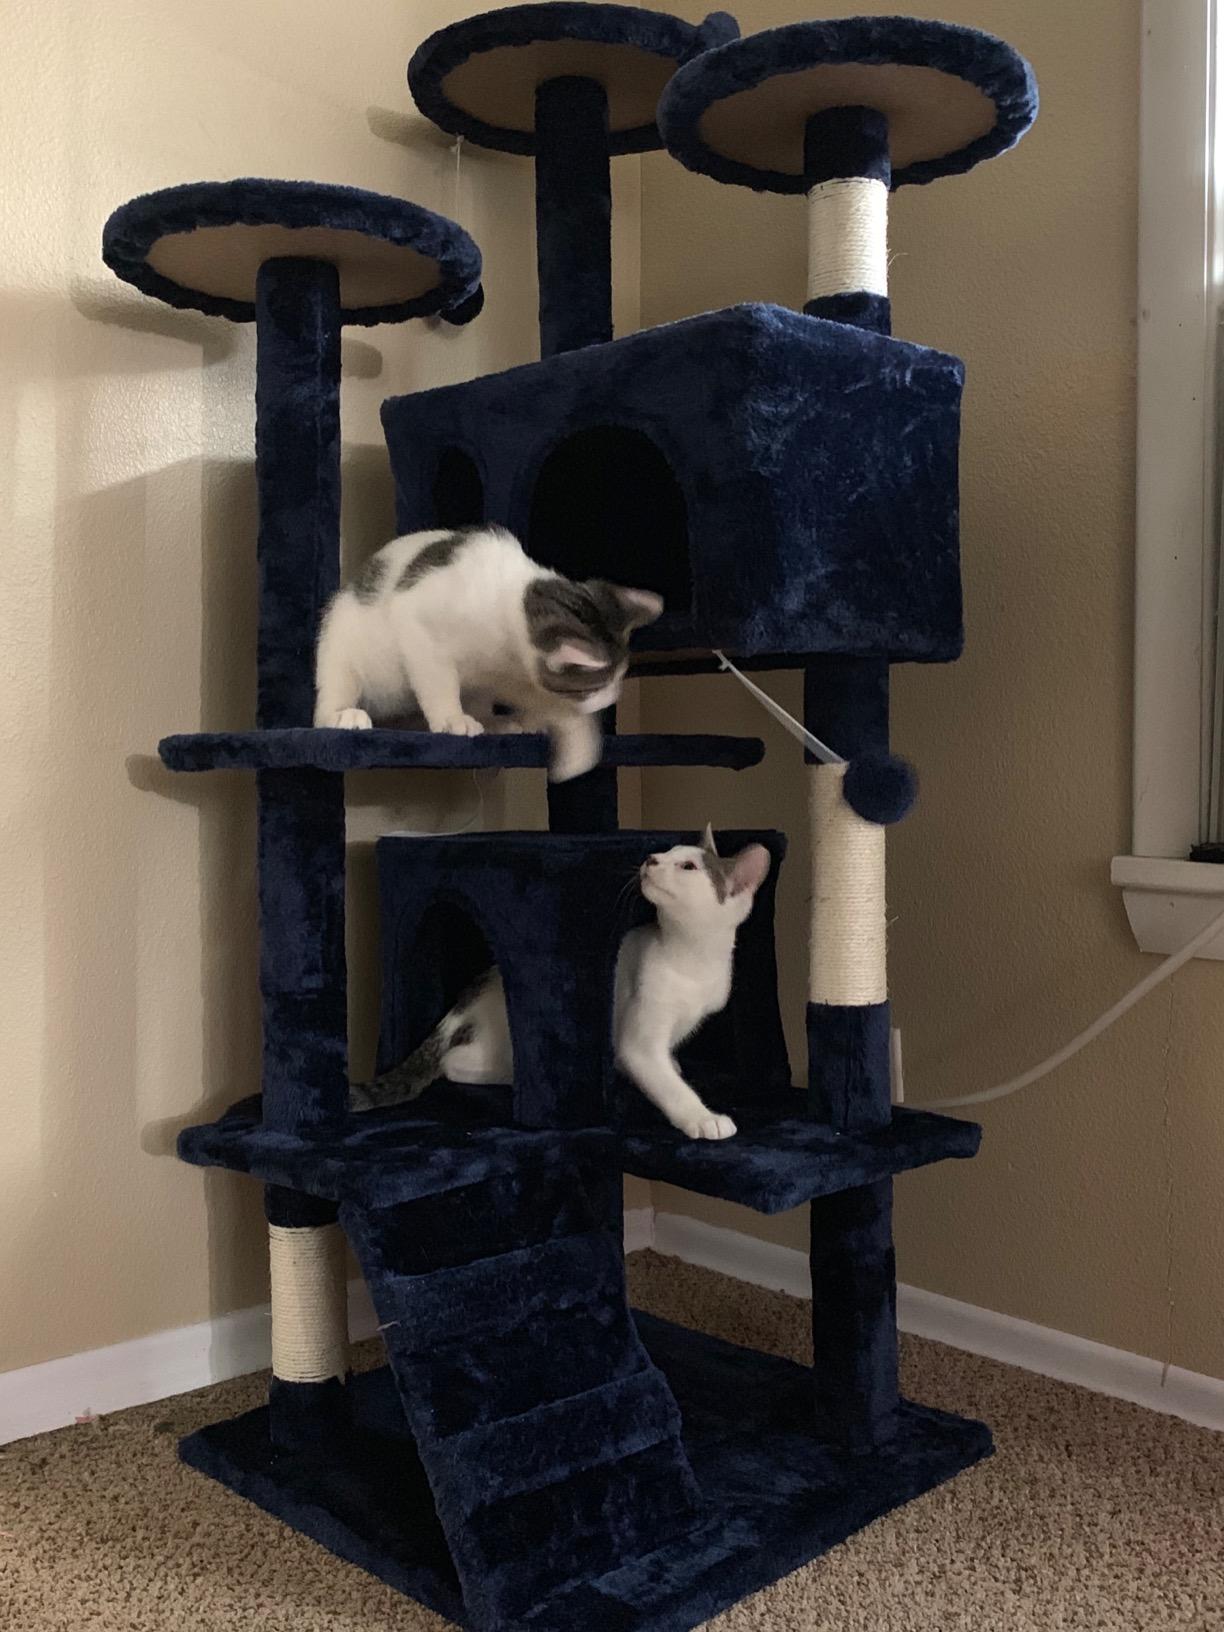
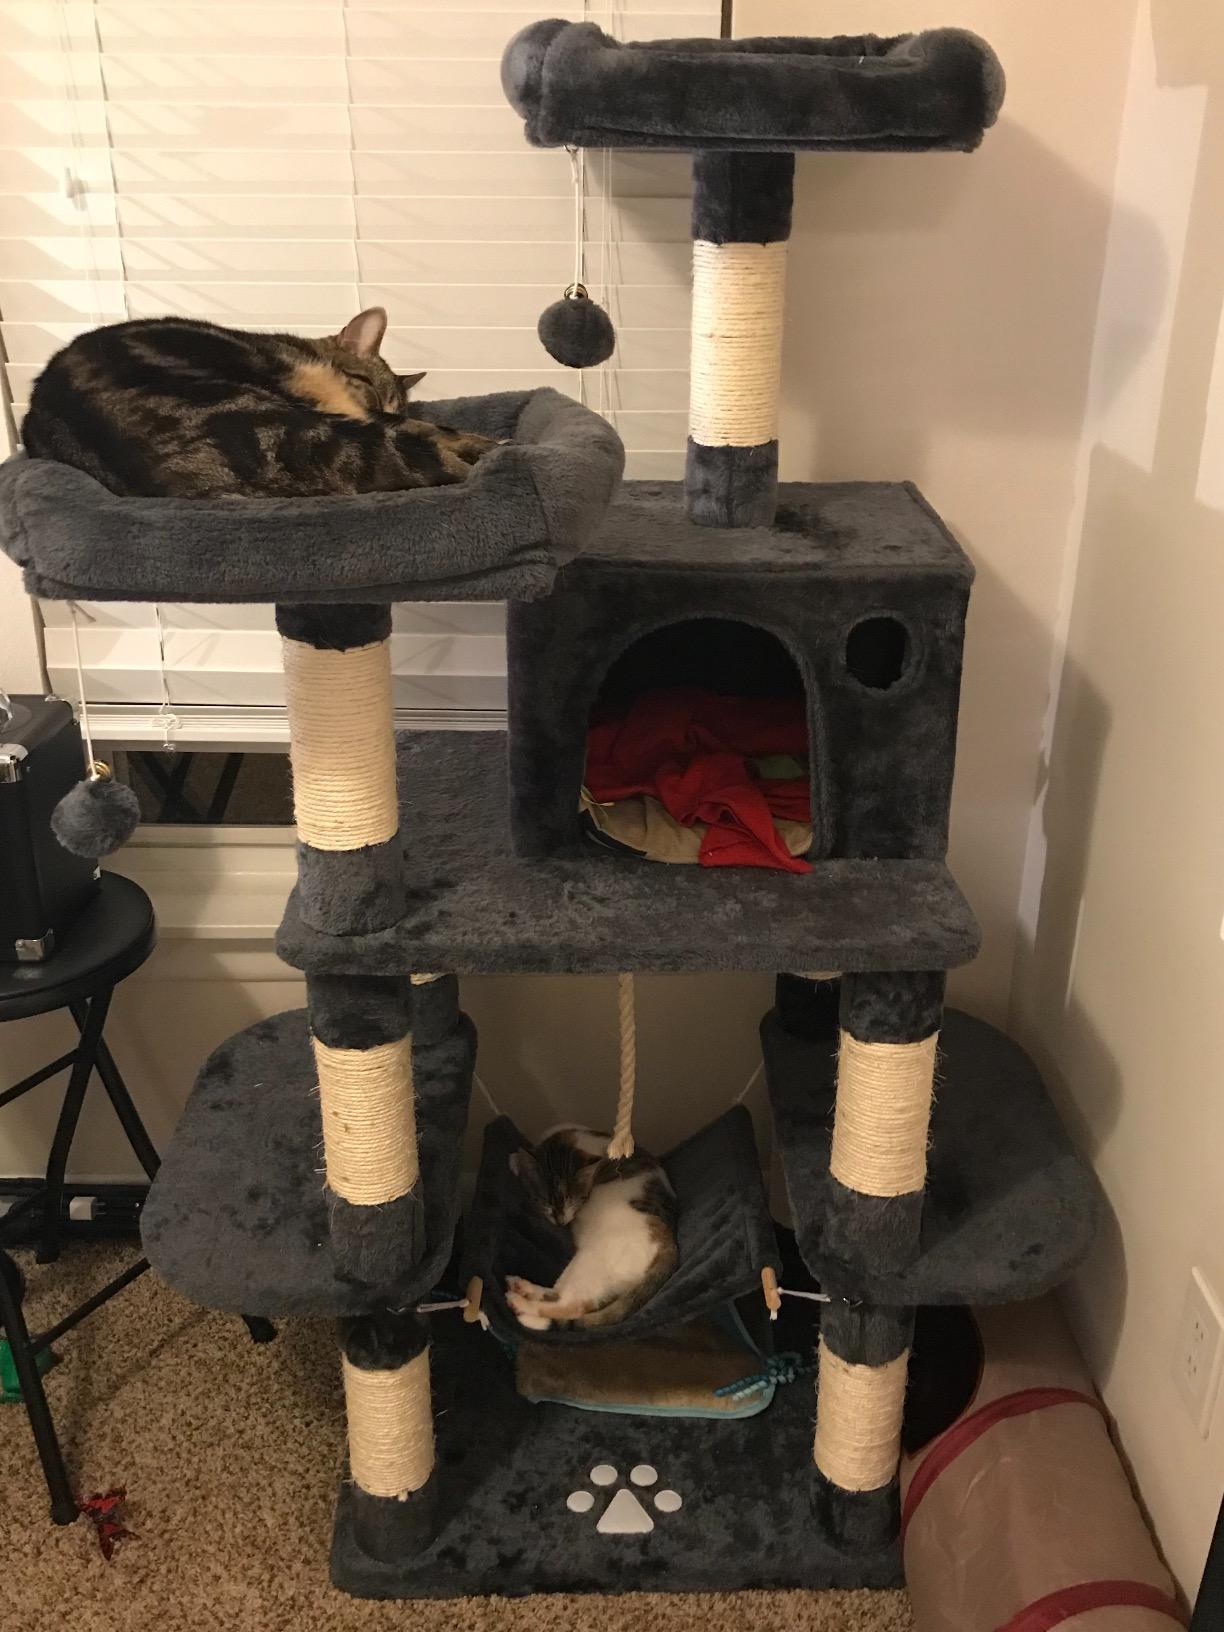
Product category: items_cat tree
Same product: no